Simon Dark

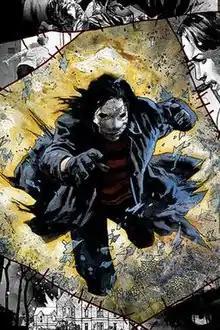
Simon Dark

Simon Dark is a fictional comic book character in the DC Comics universe, with an ongoing eponymous series beginning in October 2007 and ending in 2009.